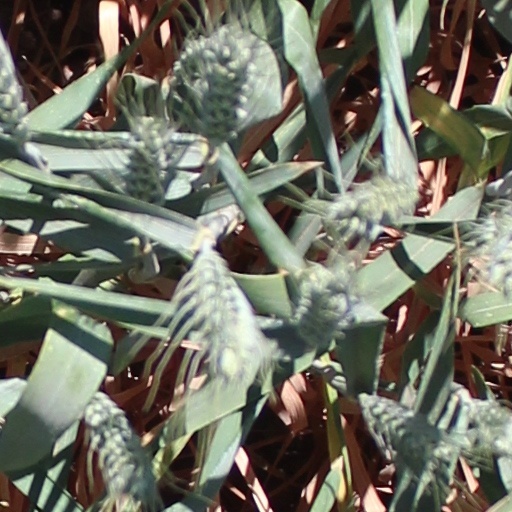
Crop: wheat